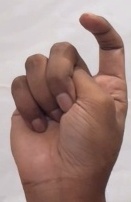
ASL sign: X